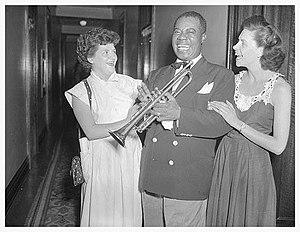
Edgar DeLange Moss, dit Eddie DeLange est un auteur compositeur américain de chansons de jazz, auteur de certains des standards de jazz les plus populaires. Parmi les artistes célèbres qui ont enregistré certaines des chansons de DeLange, citons Glenn Miller, Frank Sinatra, Ella Fitzgerald, Louis Armstrong, Nat King Cole, Duke Ellington et Benny Goodman.